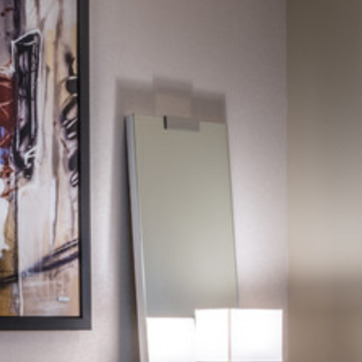
Material: mirror